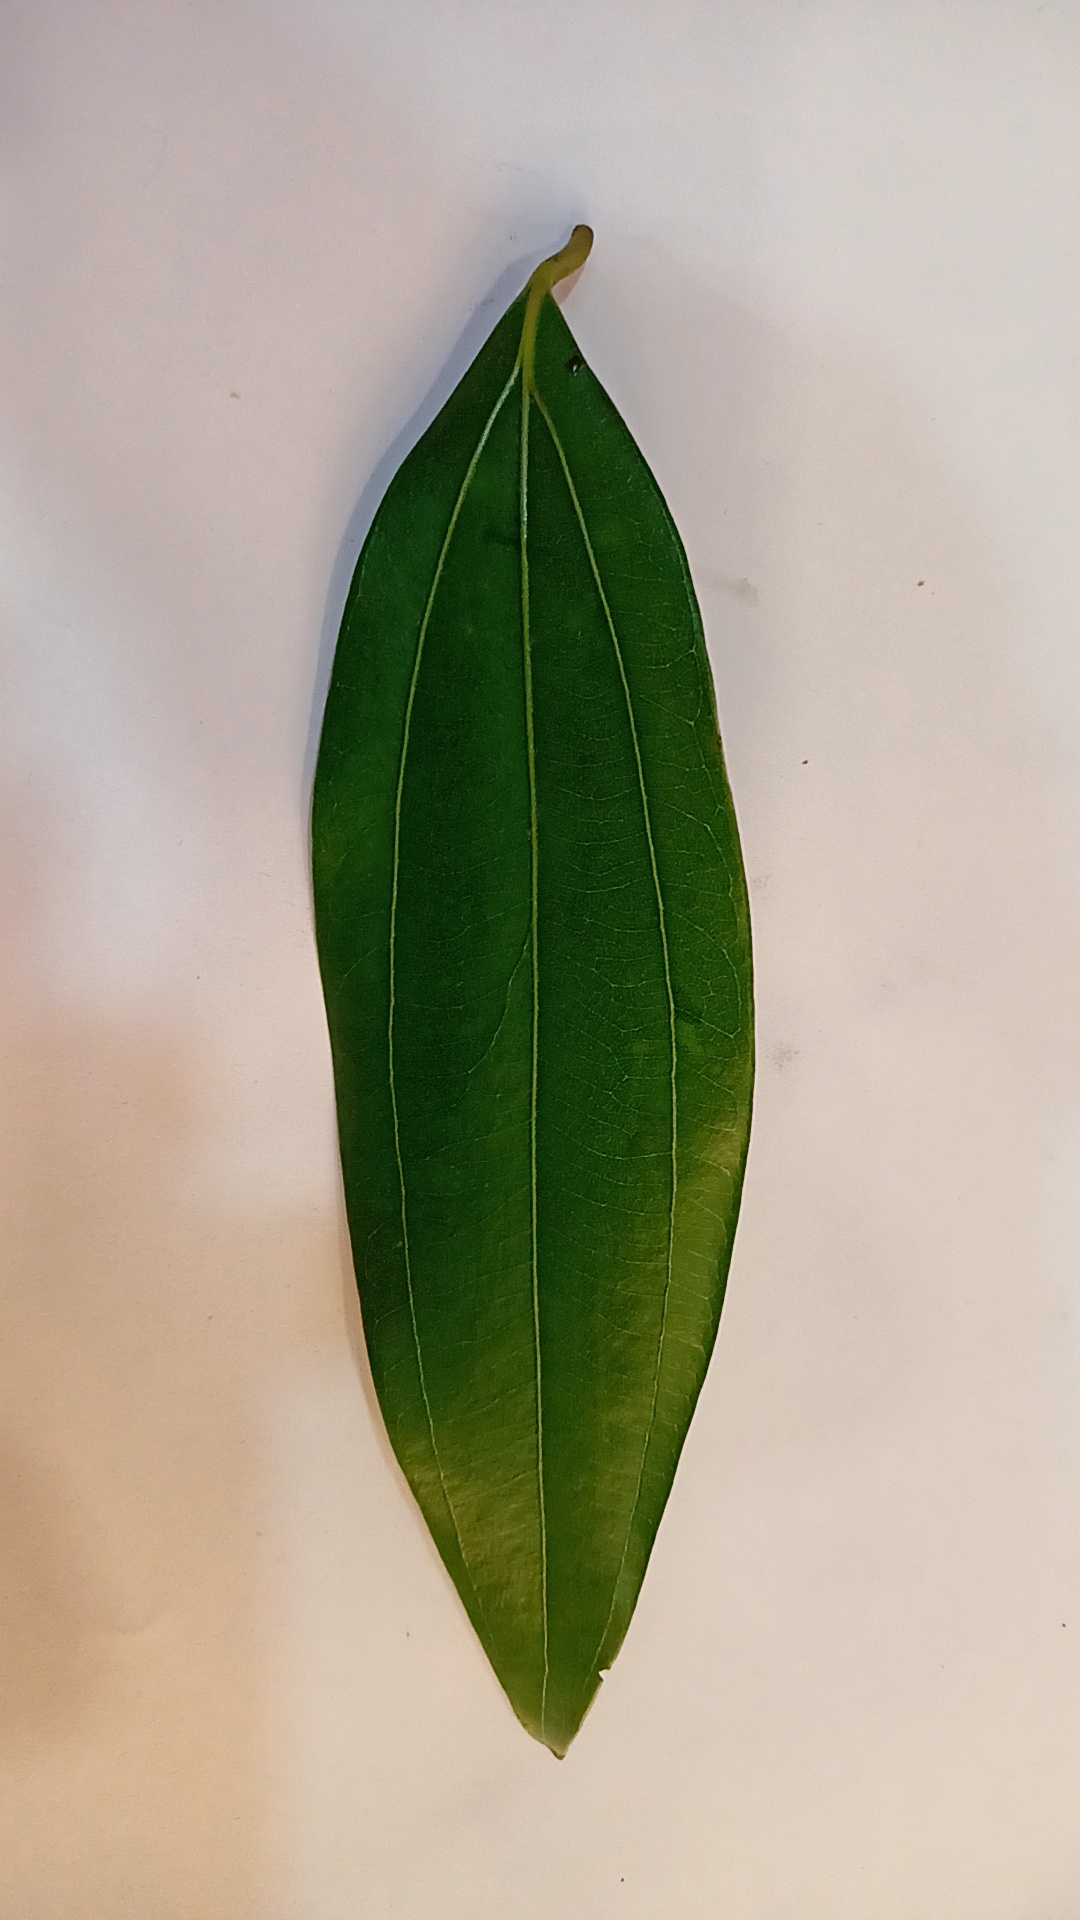
Label: Healthy